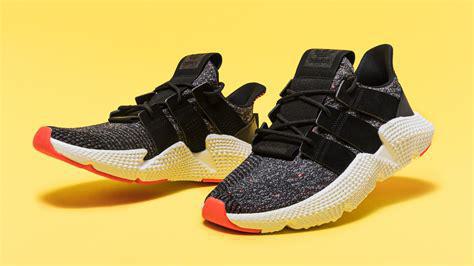
Brand: Adidas
Model: Prophere